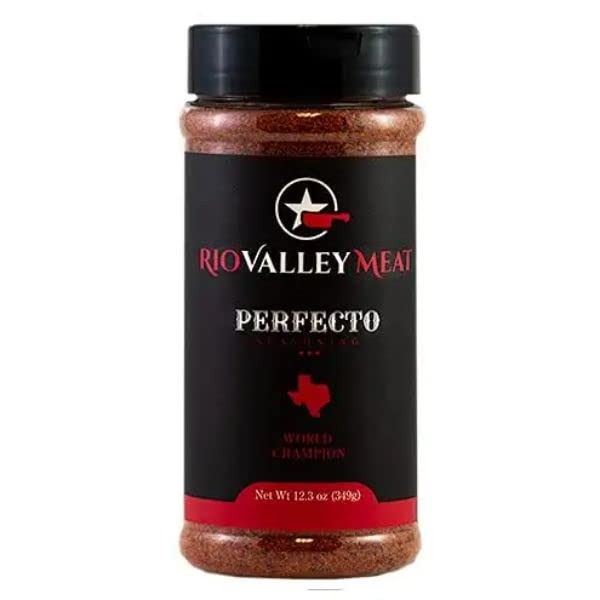
Item Name: Rio Valley OW91005 12OZ Perfecto Seasoning - Quantity 6
Value: 72.0
Unit: Ounce

Price: 13.965